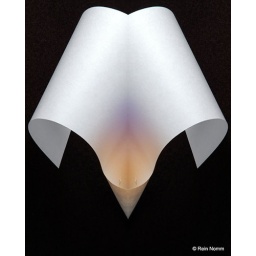
Folded white paper with color added in PS.